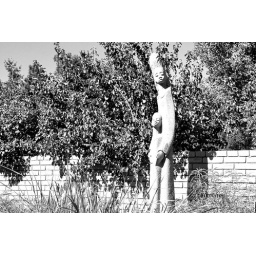
My favorite chapungu rock art rendered in black and white.